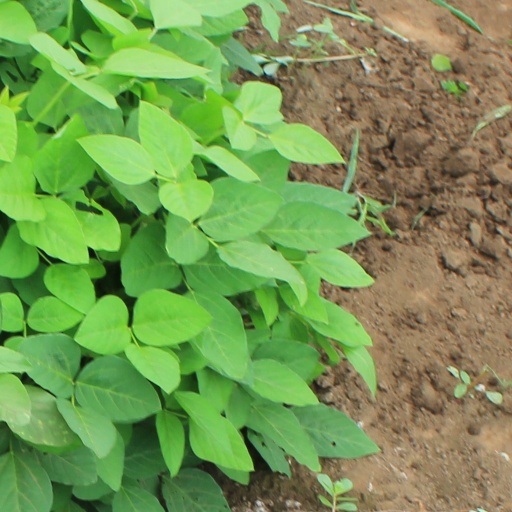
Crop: soybean